Johan Adler Salvius

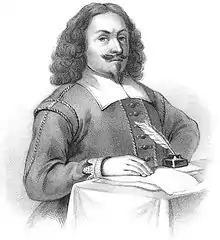
Johan Adler Salvius

Johan Adler Salvius (born in 1590 in Strängnäs; died on 24 August 1652 in Stockholm) was a Swedish baron of Örneholm, chancellor, confidant and representative of the Christina, Queen of Sweden at the peace negotiations at Osnabrück and responsible for the Peace of Westphalia. Salvius was, next to Axel Oxenstierna, one of Sweden's most capable and influential diplomats of his time and correspondent of Hugo Grotius.